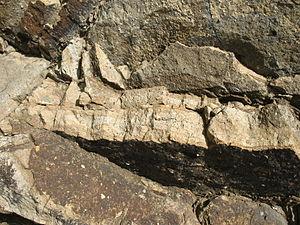
Le Hohentwiel est un volcan éteint d'Allemagne situé dans les environs du lac de Constance, dans l'Hegau. Emblème de la ville de Singen, ce sommet de 686 mètres d'altitude présente à son sommet les ruines de son ancien château fort.